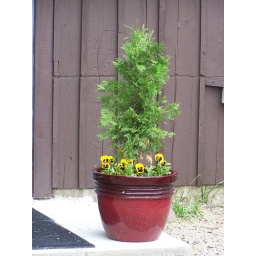
pine in pot with pansies